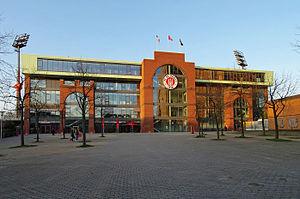
Le Millerntor-Stadion accueille les matchs à domicile de l'équipe de football du FC Sankt Pauli et de l'équipe de football américain des Hamburg Blue Devils. Il se situe à Hambourg, dans le quartier Sankt-Pauli et contient 29546 places.